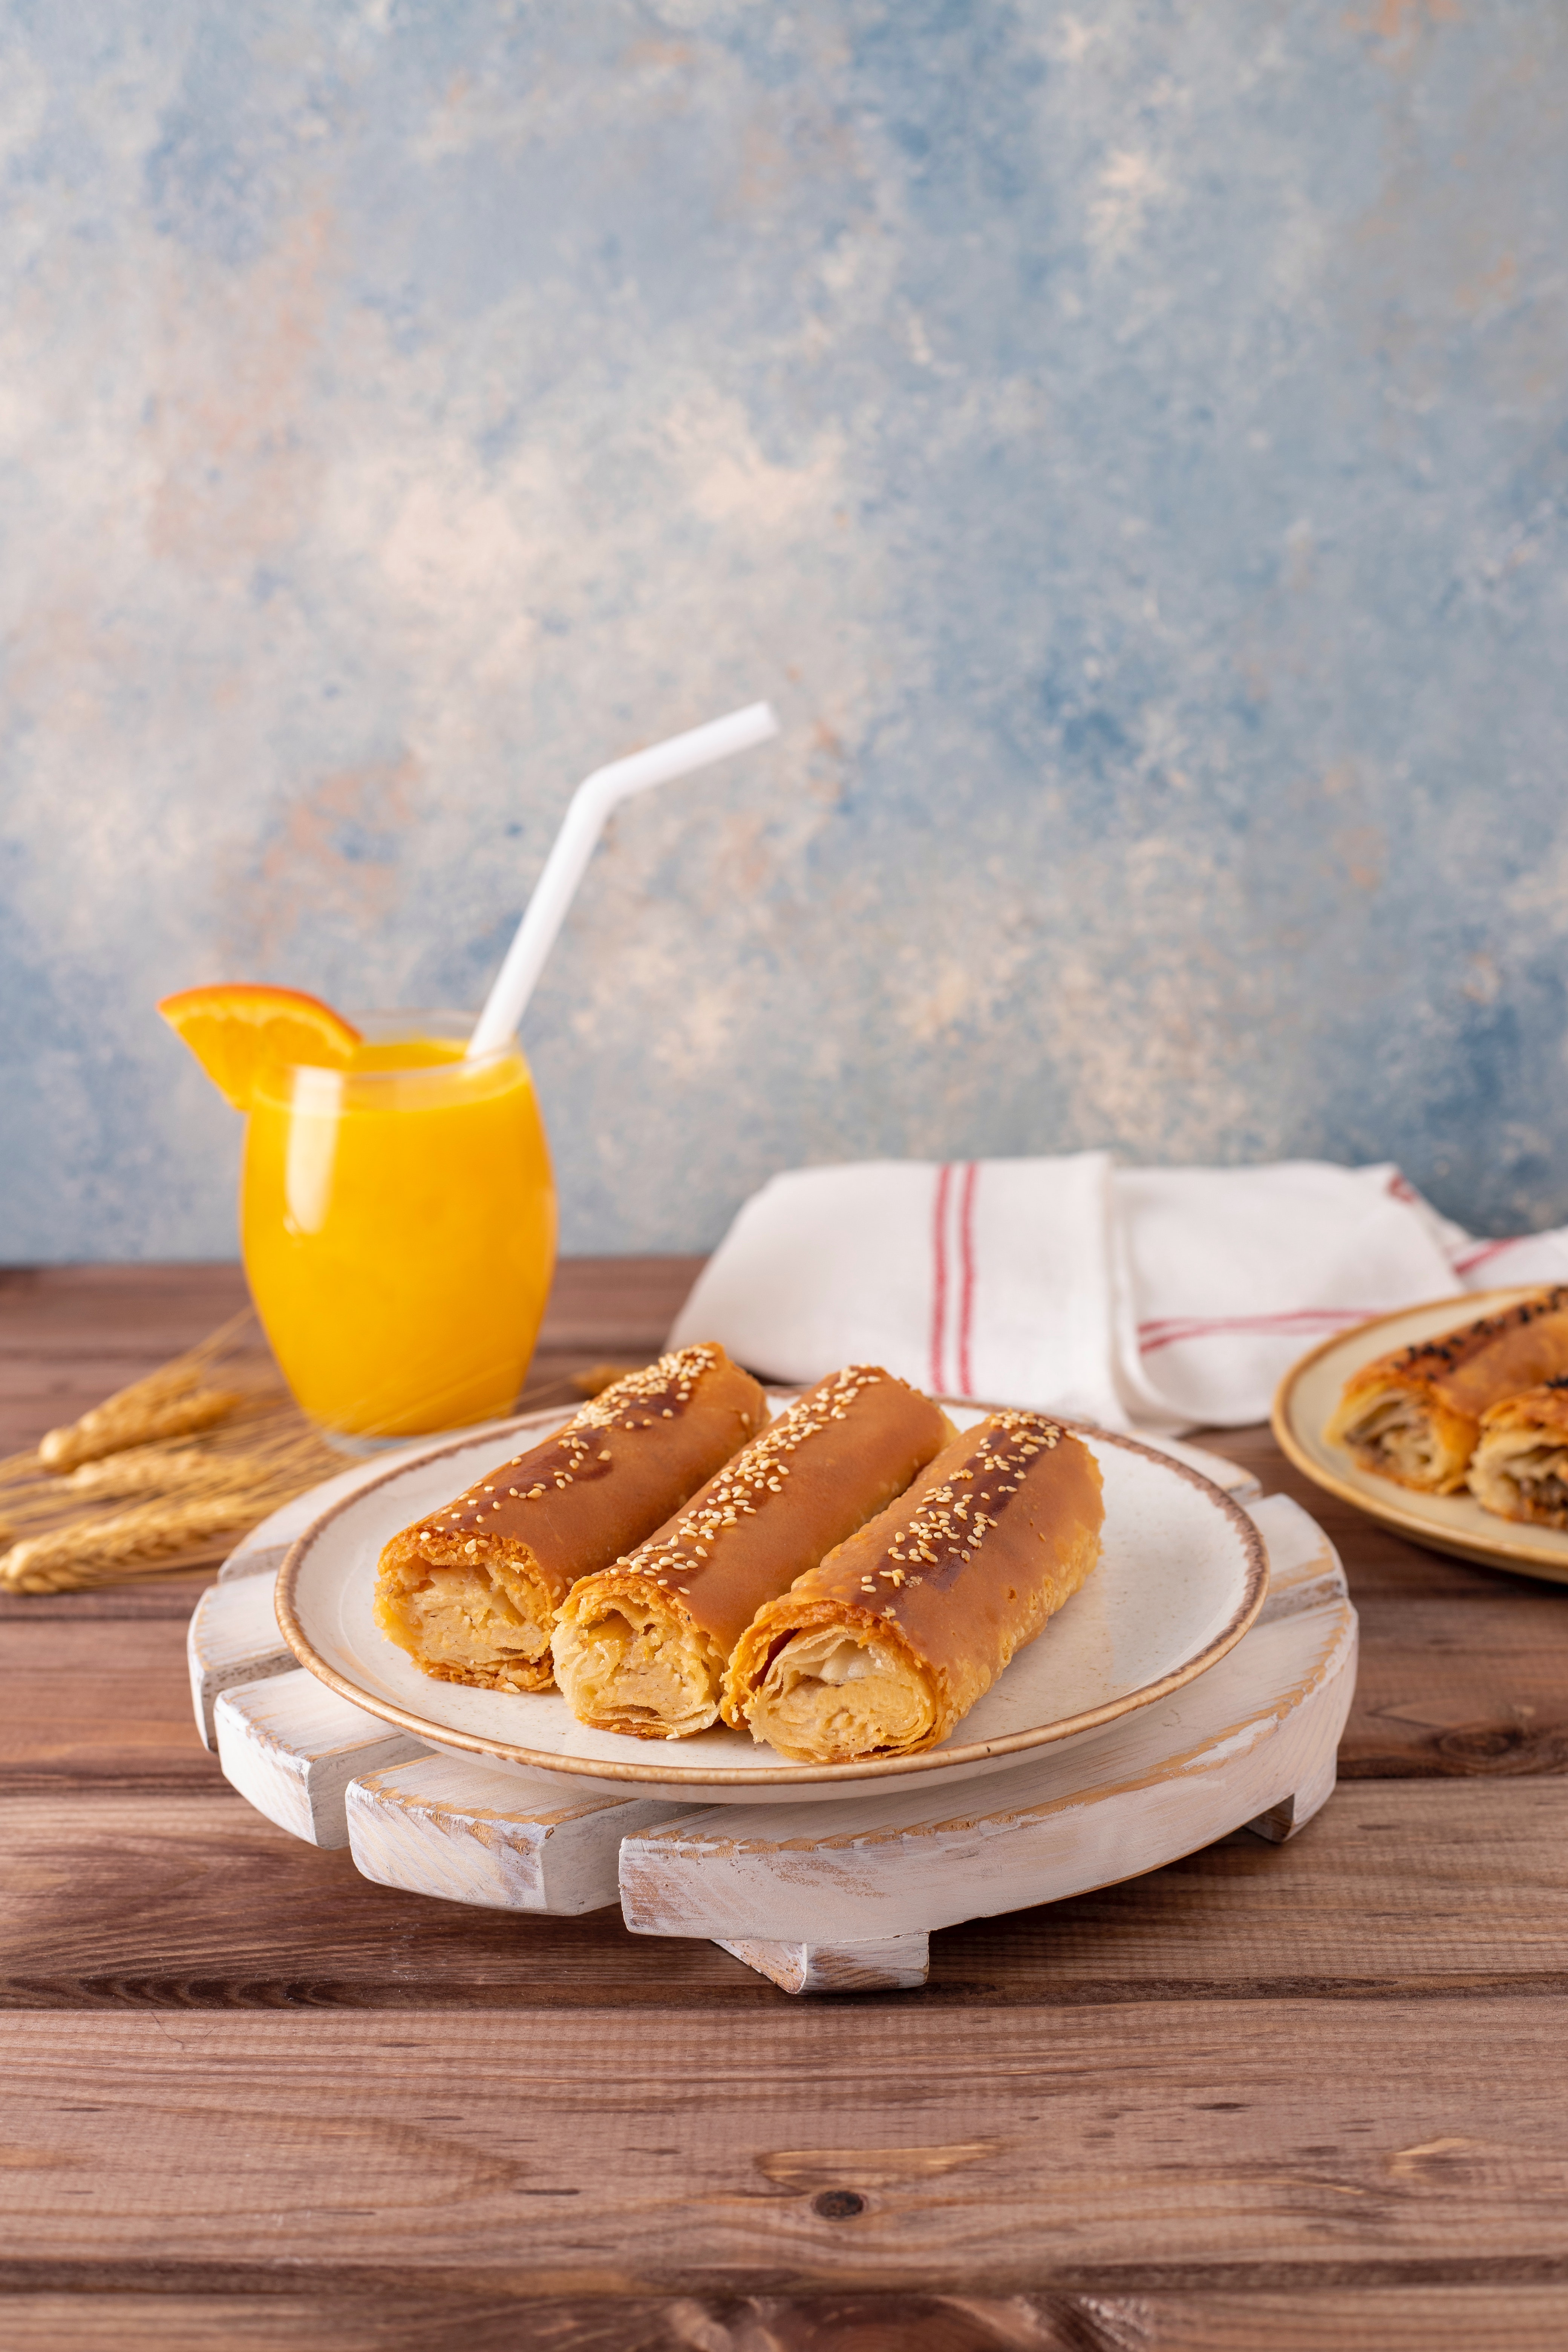
food, tableware, table, dishware, ingredient, plate, recipe, staple food, serveware, cuisine, dish, bread, kitchen utensil, produce, junk food, finger food, napkin, fast food, sweetness, platter, orange juice, bun, knife, valencia orange, natural foods, baked goods, fork, orange, comfort food, citric acid, citrus, mandarin orange, fried food, fruit, peel, gluten, cooking, clementine, side dish, breakfast, still life photography, tangerine, bowl, ciabatta, snack, delicacy, superfood, still life, meal, culinary art, lunch, american food, brunch, la carte food, Food group, tablecloth, grapefruit, baking, pitcher, drink, vegetarian food, dinnerware set